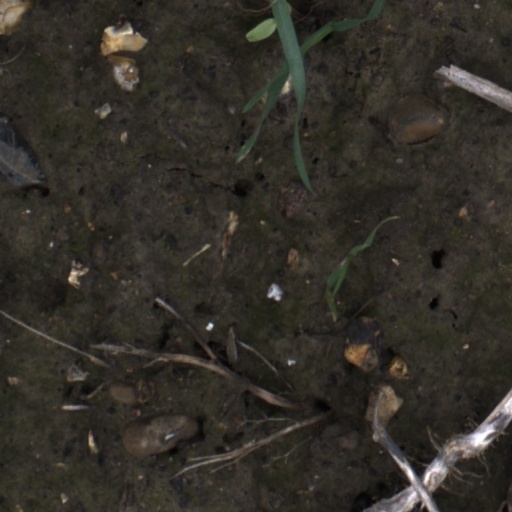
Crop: wheat